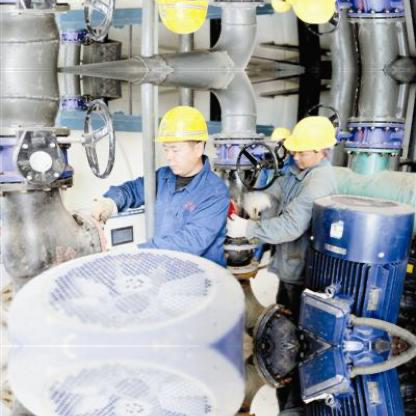
Objects in the image:
label: helmet
label: helmet
label: helmet
label: helmet